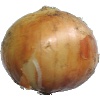
Label: white_onion